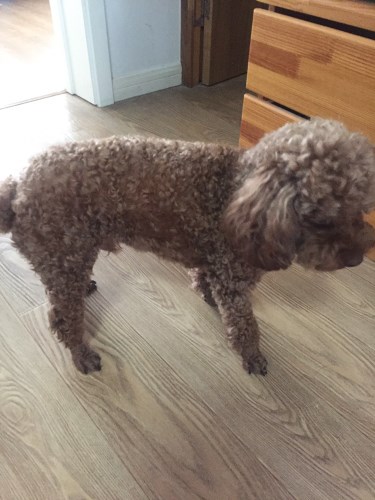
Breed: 7449-n000128-teddy